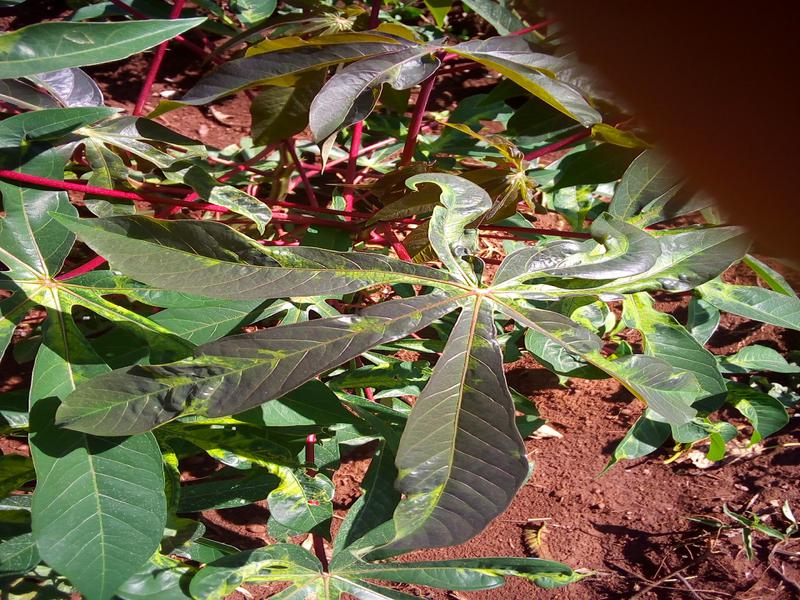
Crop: cassava
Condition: mosaic_disease